Françoise de Rohan

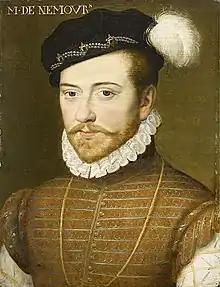
Her husband or lover, Jacques of Savoy, Duke of Nemours

Through her father, Françoise was descended from 11th-15th century Breton dukes, while on her mother's side she was a niece of Henry d'Albret, King of Navarre, who had married Marguerite d'Angoulême. Her aunt, Queen Marguerite, had Françoise educated with her own daughter, Jeanne, the future mother of Henry IV. Then, in 1549, Queen Marguerite died, and Françoise was sent to the French court. She became a lady-in-waiting of Catherine de' Medici. Françoise claimed to be the spouse of Jacques, Duke of Nemours by a secret wedding (1556), with whom she had a son, but Nemours denied this and married Anna d'Este in 1566.